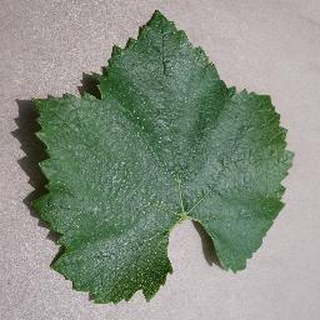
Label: healthy_grape